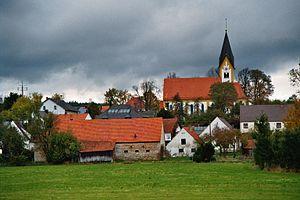
Ehekirchen est une commune de Bavière, située dans l'arrondissement de Neuburg-Schrobenhausen, dans le district de Haute-Bavière.